Musi-Video

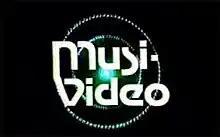
Musi-Video logo 1981

Musi-Video was a music video series which ran in Canada between 1980 and 1984, syndicated to community channels across Canada. It was a very early example of the format that later would be adopted by the creation of America's MTV and MuchMusic.